Lesbian Harem

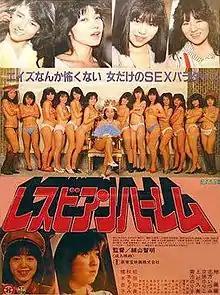
Theatrical poster for "Lesbian Harem" (1987)

is a 1987 Japanese "pink film" directed by Tomoaki Hosoyama.